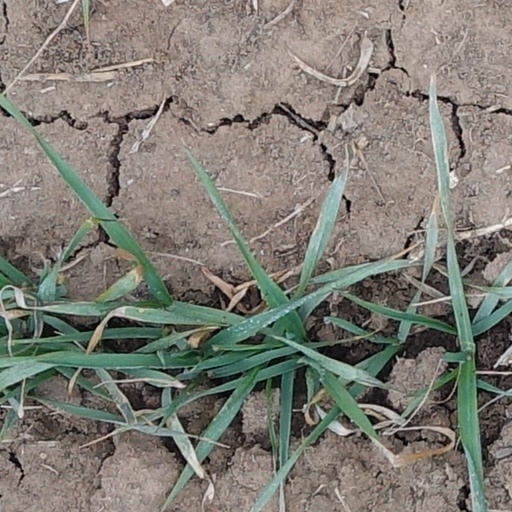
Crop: wheat